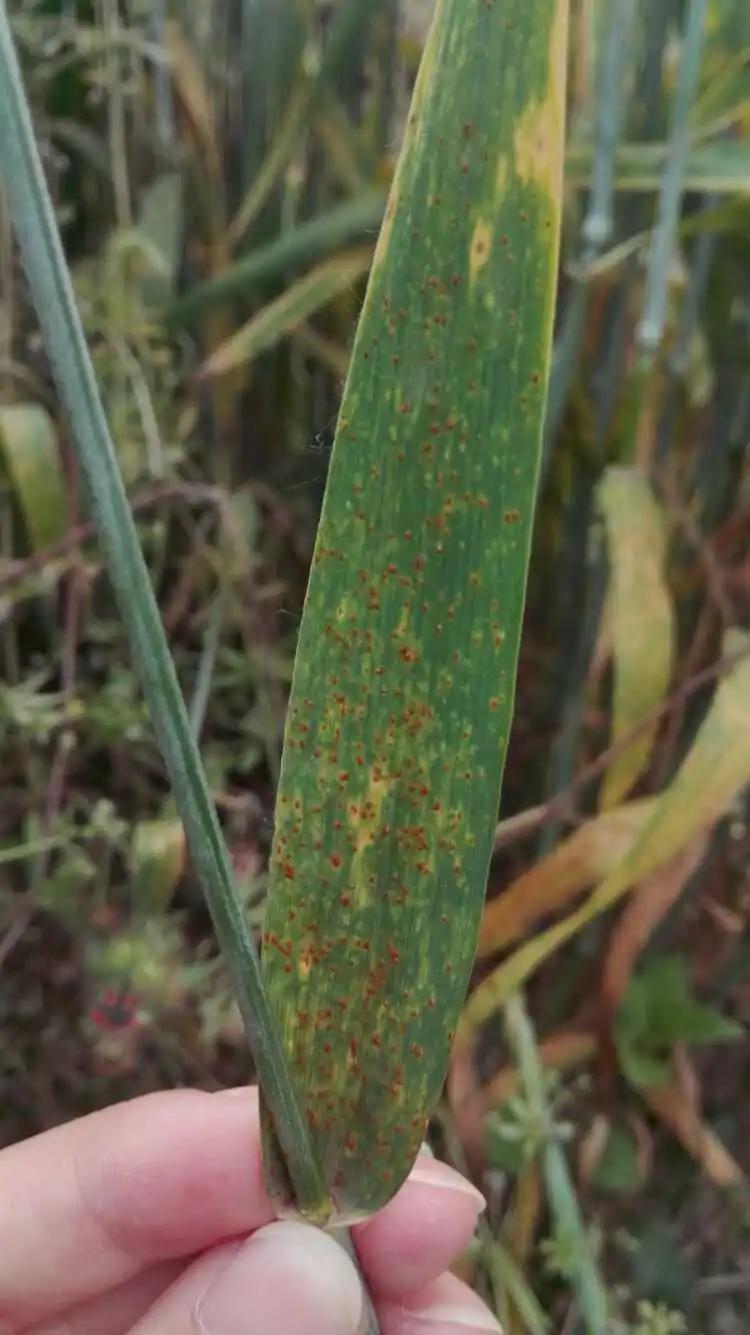
Plant: Wheat
Disease: wheat leaf rust